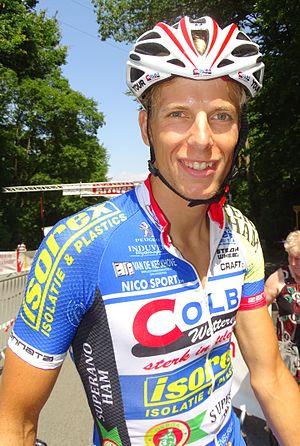
Reportage réalisé le vendredi 17 juillet à l'occasion du départ et de l'arrivée du Tour de la province de Liège 2015 à Ougrée (Seraing), Belgique.
Rick Ottema, né le 25 juin 1992 à Groningue, est un coureur cycliste néerlandais, membre de l'équipe Metec-TKH-Mantel.